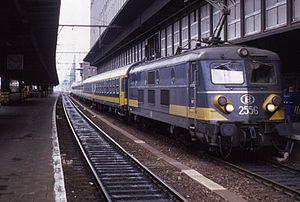
Les voitures I4 étaient une petite série de voitures de chemin de fer belges pour le trafic international ayant appartenu à l'opérateur historique SNCB. Elles dérivent du standard UIC-X.